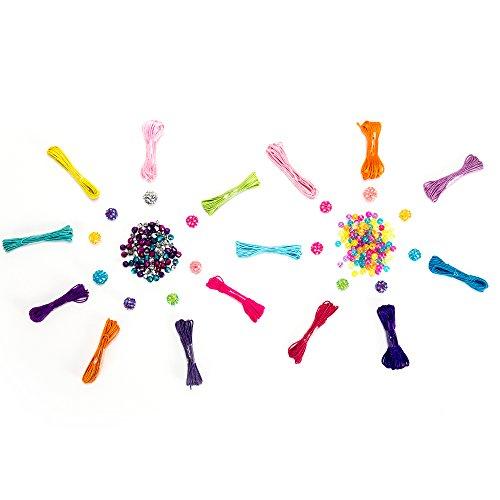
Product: Just My Style Shamballa Bracelets by Horizon Group USA
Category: Toys & Games | Arts & Crafts | Craft Kits | Jewelry
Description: Make beautiful jewelry designs with shamballa and metallic beads.
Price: $12.99
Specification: ProductDimensions:11.5x1.8x12inches|ItemWeight:9.6ounces|ShippingWeight:9.6ounces(Viewshippingratesandpolicies)|DomesticShipping:ItemcanbeshippedwithinU.S.|InternationalShipping:ThisitemcanbeshippedtoselectcountriesoutsideoftheU.S.LearnMore|ASIN:B00QE4M040|Itemmodelnumber:56938D|Manufacturerrecommendedage:6-12years